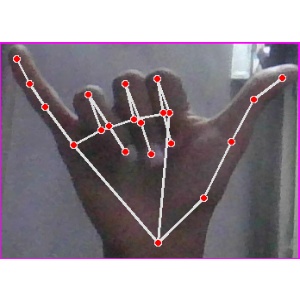
अक्षर: य